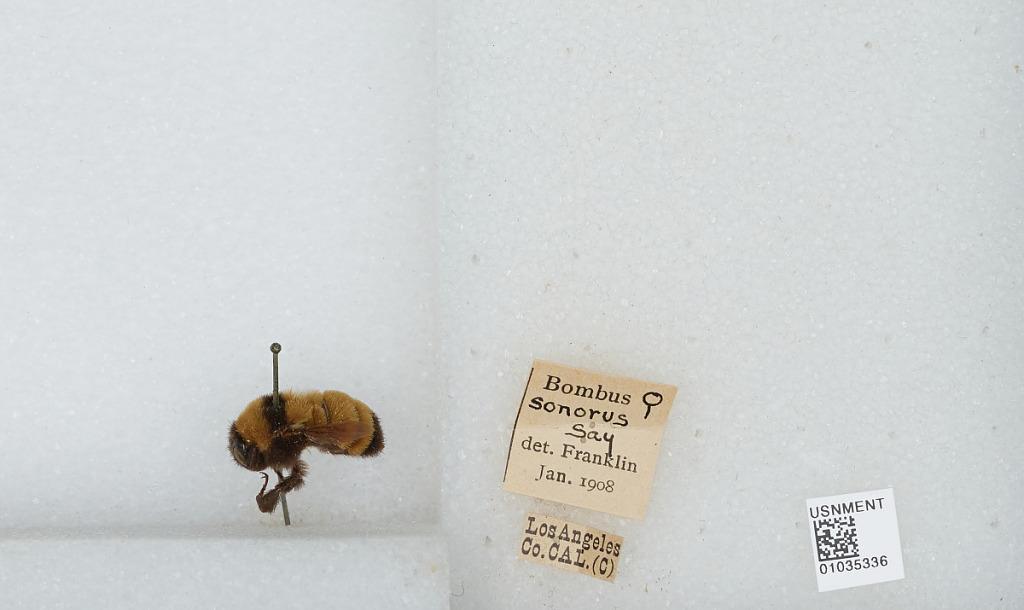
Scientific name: Bombus (Fervidobombus) sonorus Say
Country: United States
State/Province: California
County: Los Angeles
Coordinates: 34.05, -118.25
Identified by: Franklin